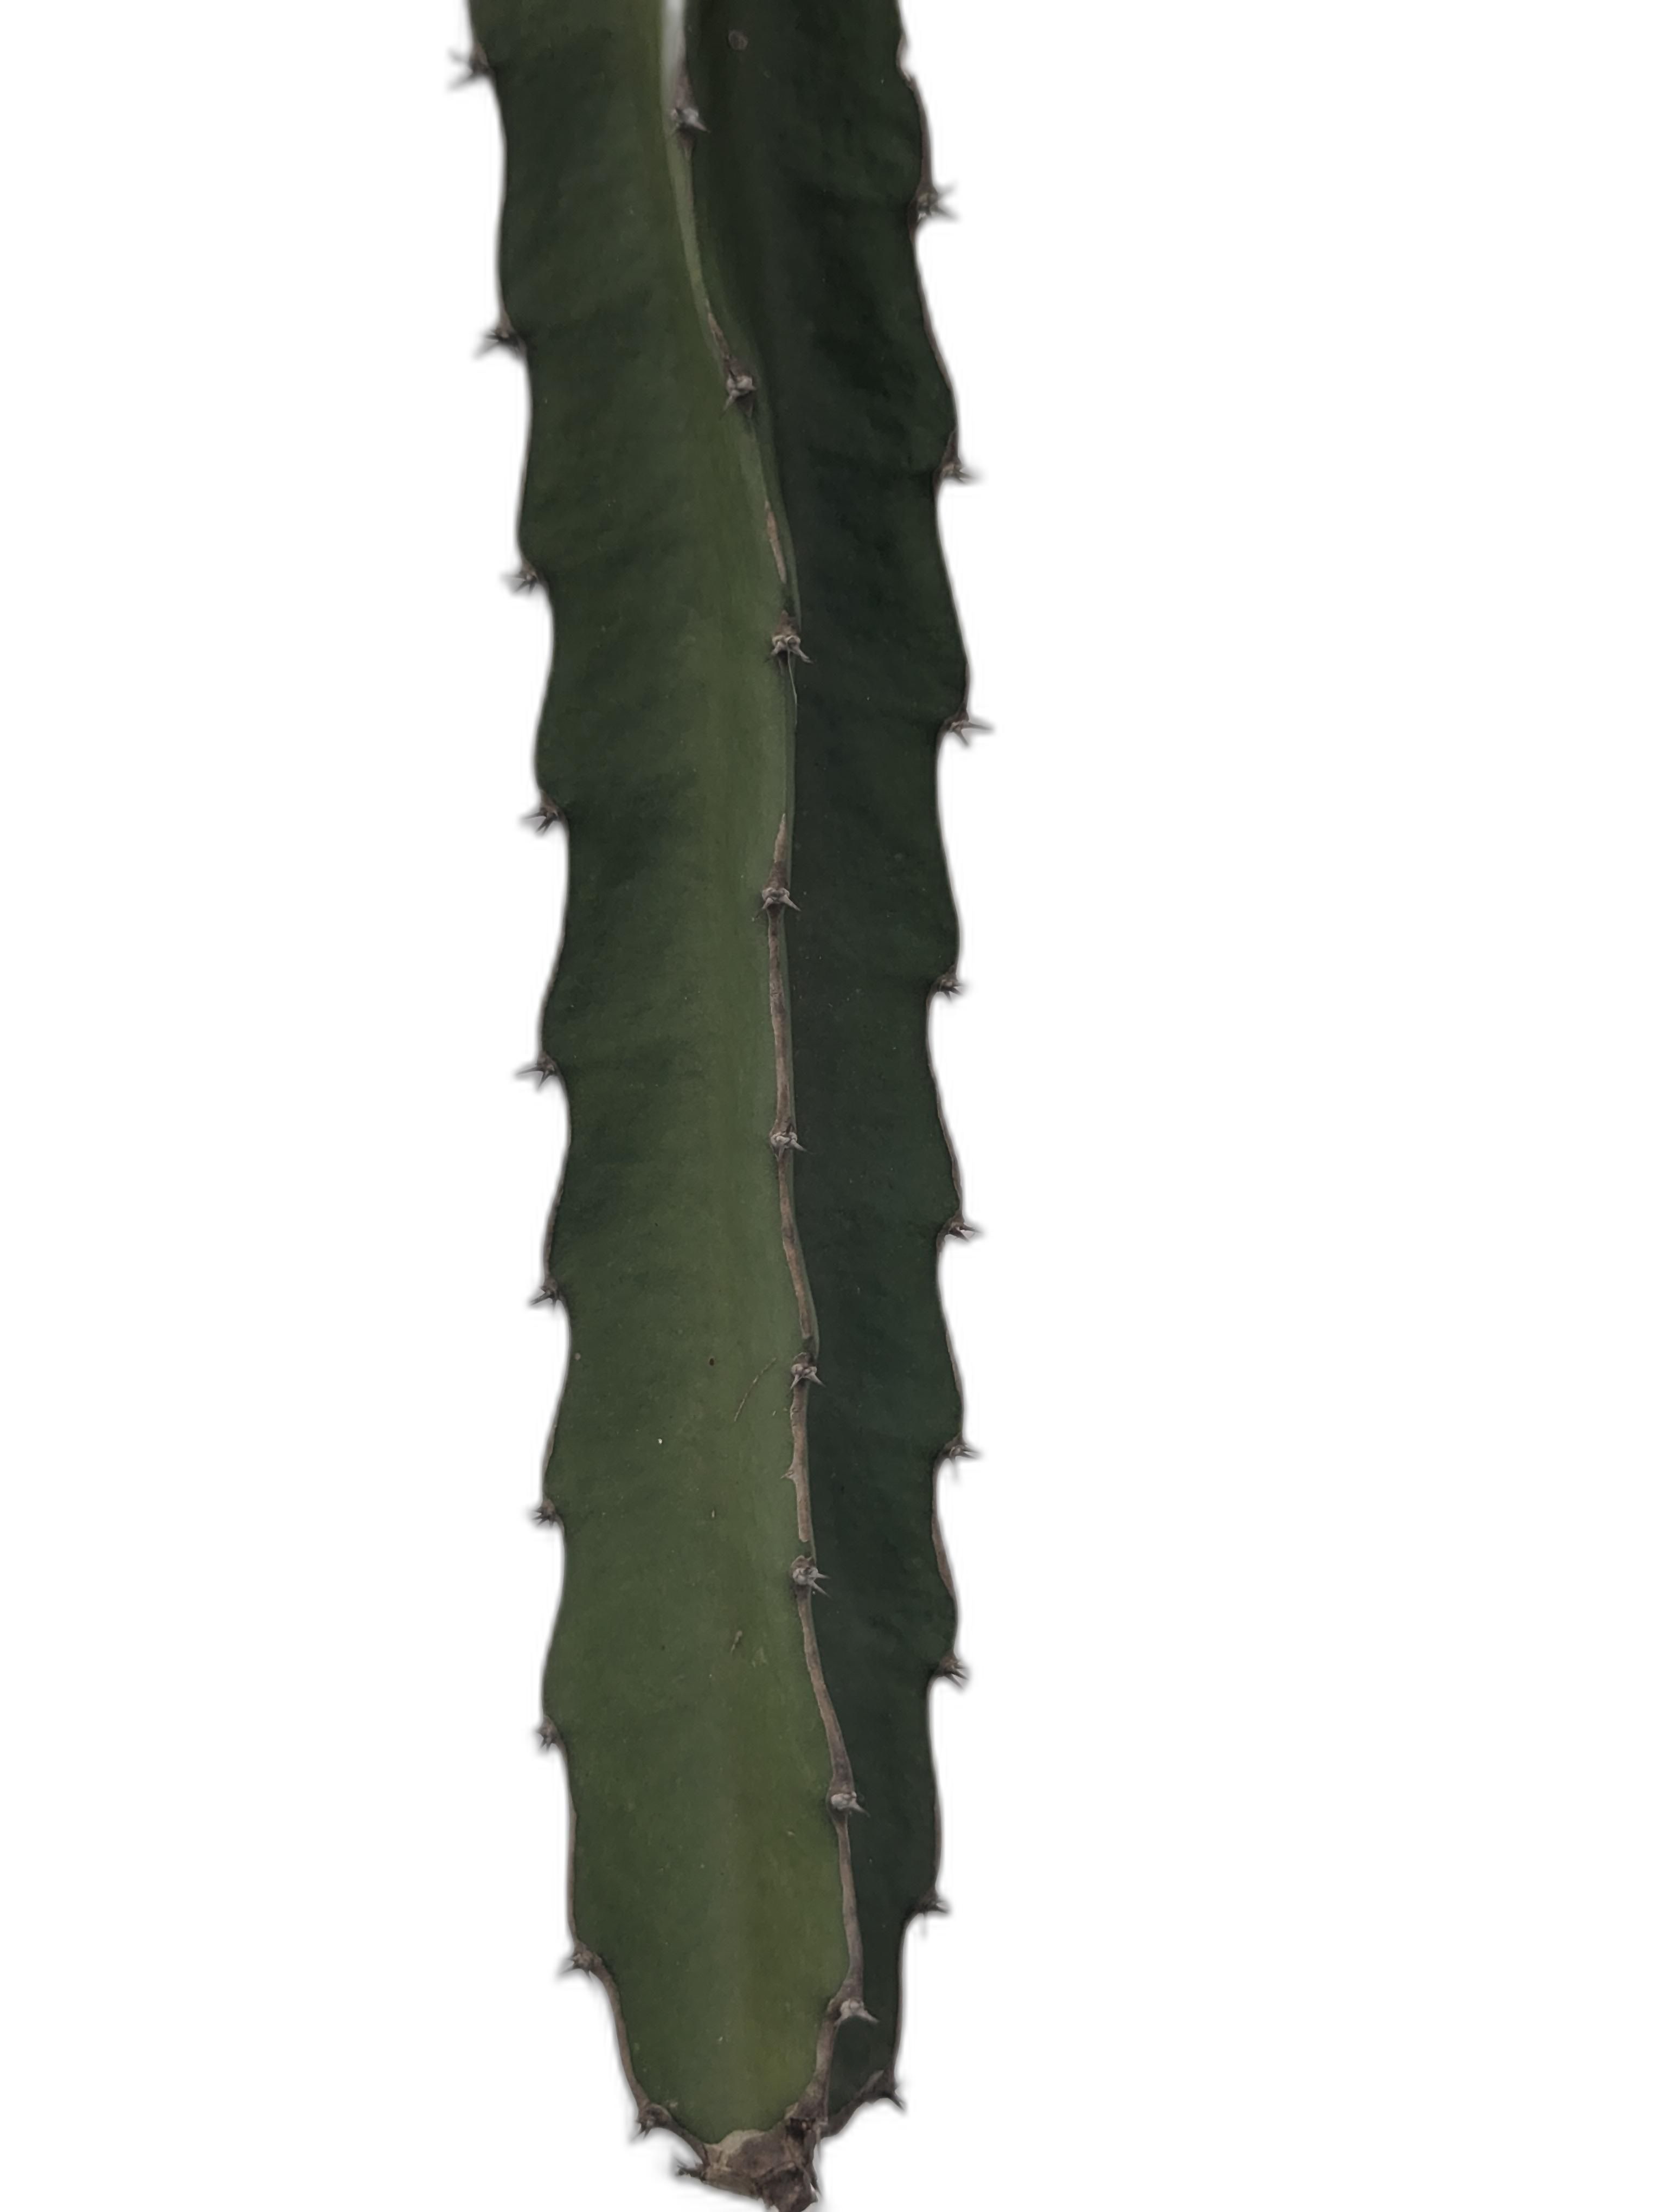
Label: Good leaf